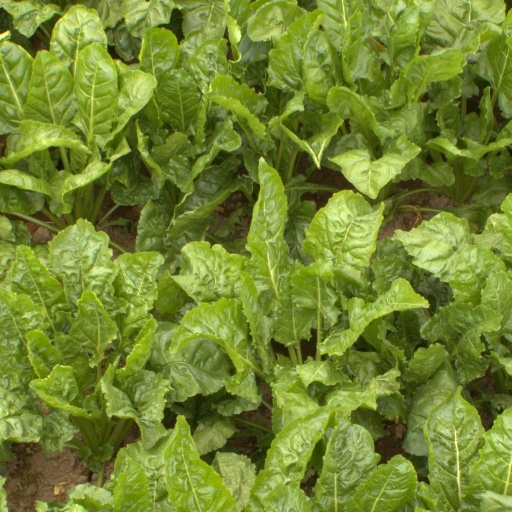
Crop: sugar beet